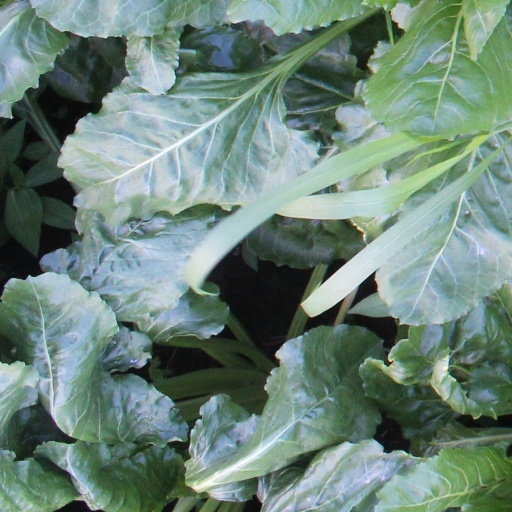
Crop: sugar beet